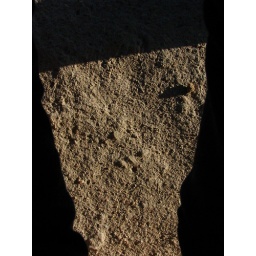
I've still got sand in my shoes